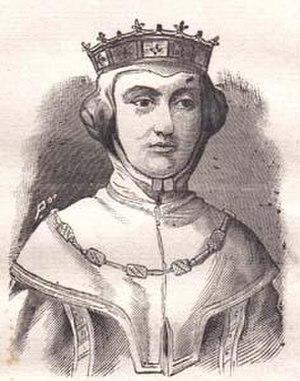
Cette page dresse une liste de personnalités nées au cours de l'année 1159 :